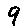
Label: 9